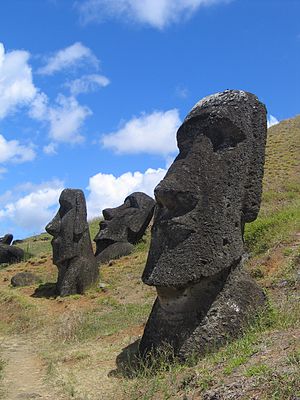
Moai
Rano Raraku Moai.
Moai er stenstatuer på Påskeøen. I de fleste tilfælde er statuerne monolitiske, dvs. at de er hugget ud af én enkelt stenblok, men nogle har en ekstra, særskilt stenpukau anbragt oven på hovedet. Der er pt. registreret 887 Moai, som er fordelt rundt på hele øen. De fleste moai blev hugget ud af klippen ved Rano Raraku, hvor der findes næsten 400 andre moai i forskellige stadier af fuldførelse. Stenbruddet dér ser ud til at være opgivet med ét slag, for man finder halvt udhuggede statuer, som er efterladt i klippen. Næsten alle de færdige moai blev væltet af øens indfødte beboere i den periode, der fulgte, efter at statuerne var opstillet. Som regel bliver de betegnet som "hoveder", men mange moai har skuldre, arme og kroppe, som er blevet begravet i årenes løb.